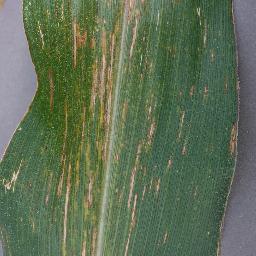
Label: Corn_(Maize)___Gray_Leaf_Spot_(Cercospora)